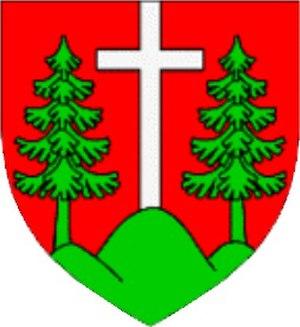
Strengberg est une commune autrichienne du district d'Amstetten en Basse-Autriche.